Tom Cox (highwayman)

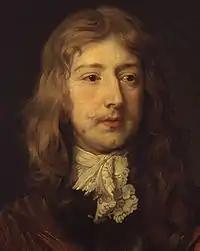
Thomas Killigrew, one of Cox's victims, by Anthony van Dyck (cropped)

Smith wrote that Cox's father left him money but having squandered it, Cox travelled to London where he fell in with a gang of highwaymen. He was tried at the assizes at Gloucester and Winchester, and for his life at Worcester, but acquitted each time. At Worcester he married a woman with a fortune of £1,500 but having dissipated it in less than two years he returned to crime. He held up Thomas Killigrew, jester to King Charles II, who asked Cox if he was in earnest. Cox is supposed to have replied, "I am in earnest, for though you live by jesting, I can't; therefore deliver your money, before a brace of balls make the sun shine through your body". In Sussex he robbed a Mr Hitchcock, a dishonest attorney of New Inn, of 350 guineas, leaving him one guinea to continue his journey. On the road from Lichfield, Cox met Madam Box, a brothel keeper of Fountain Court in the Temple, whom he knew, who told him that if he robbed her, she would see him hang, but he took her money anyway.